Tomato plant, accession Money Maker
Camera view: bottom (45 deg); turntable rotation: 30 degrees
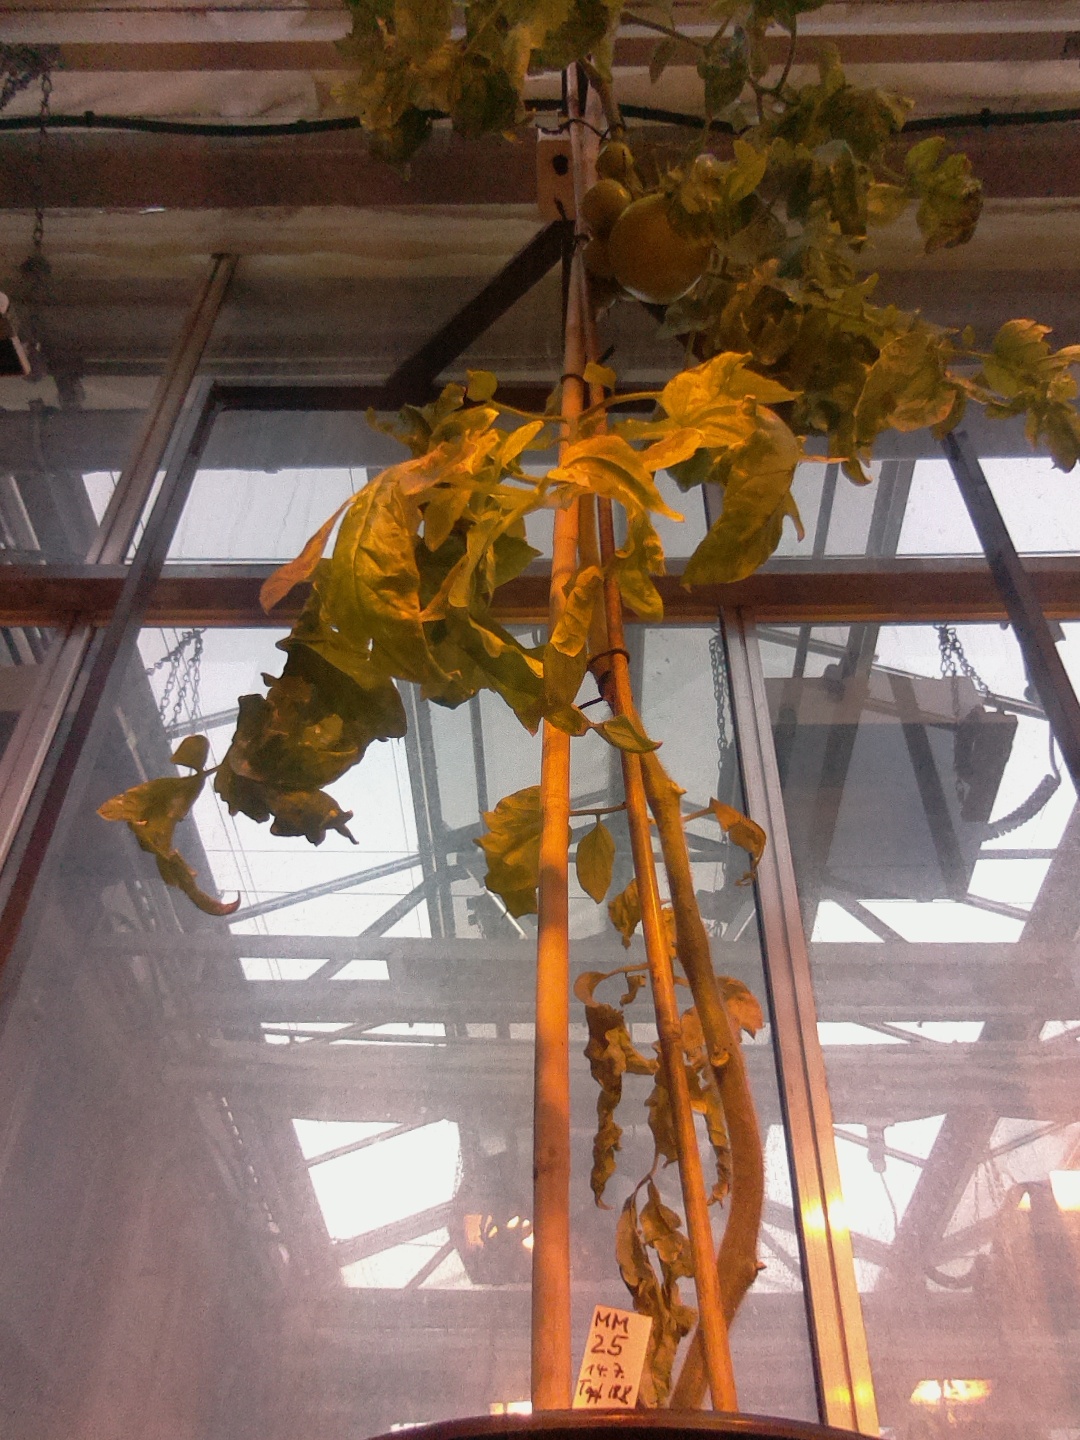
BBCH growth stage 79: 90% -100% of final fruit size